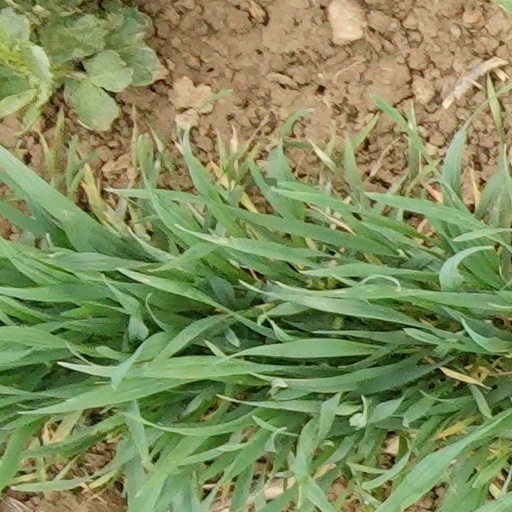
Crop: wheat